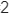
Number: 2